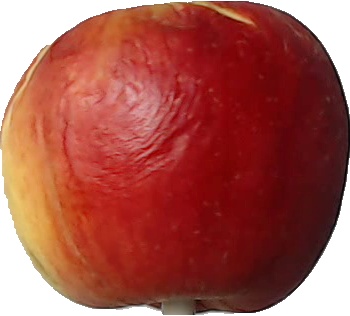
Label: apple_red_yellow_1